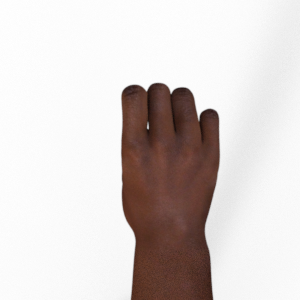
Label: rock